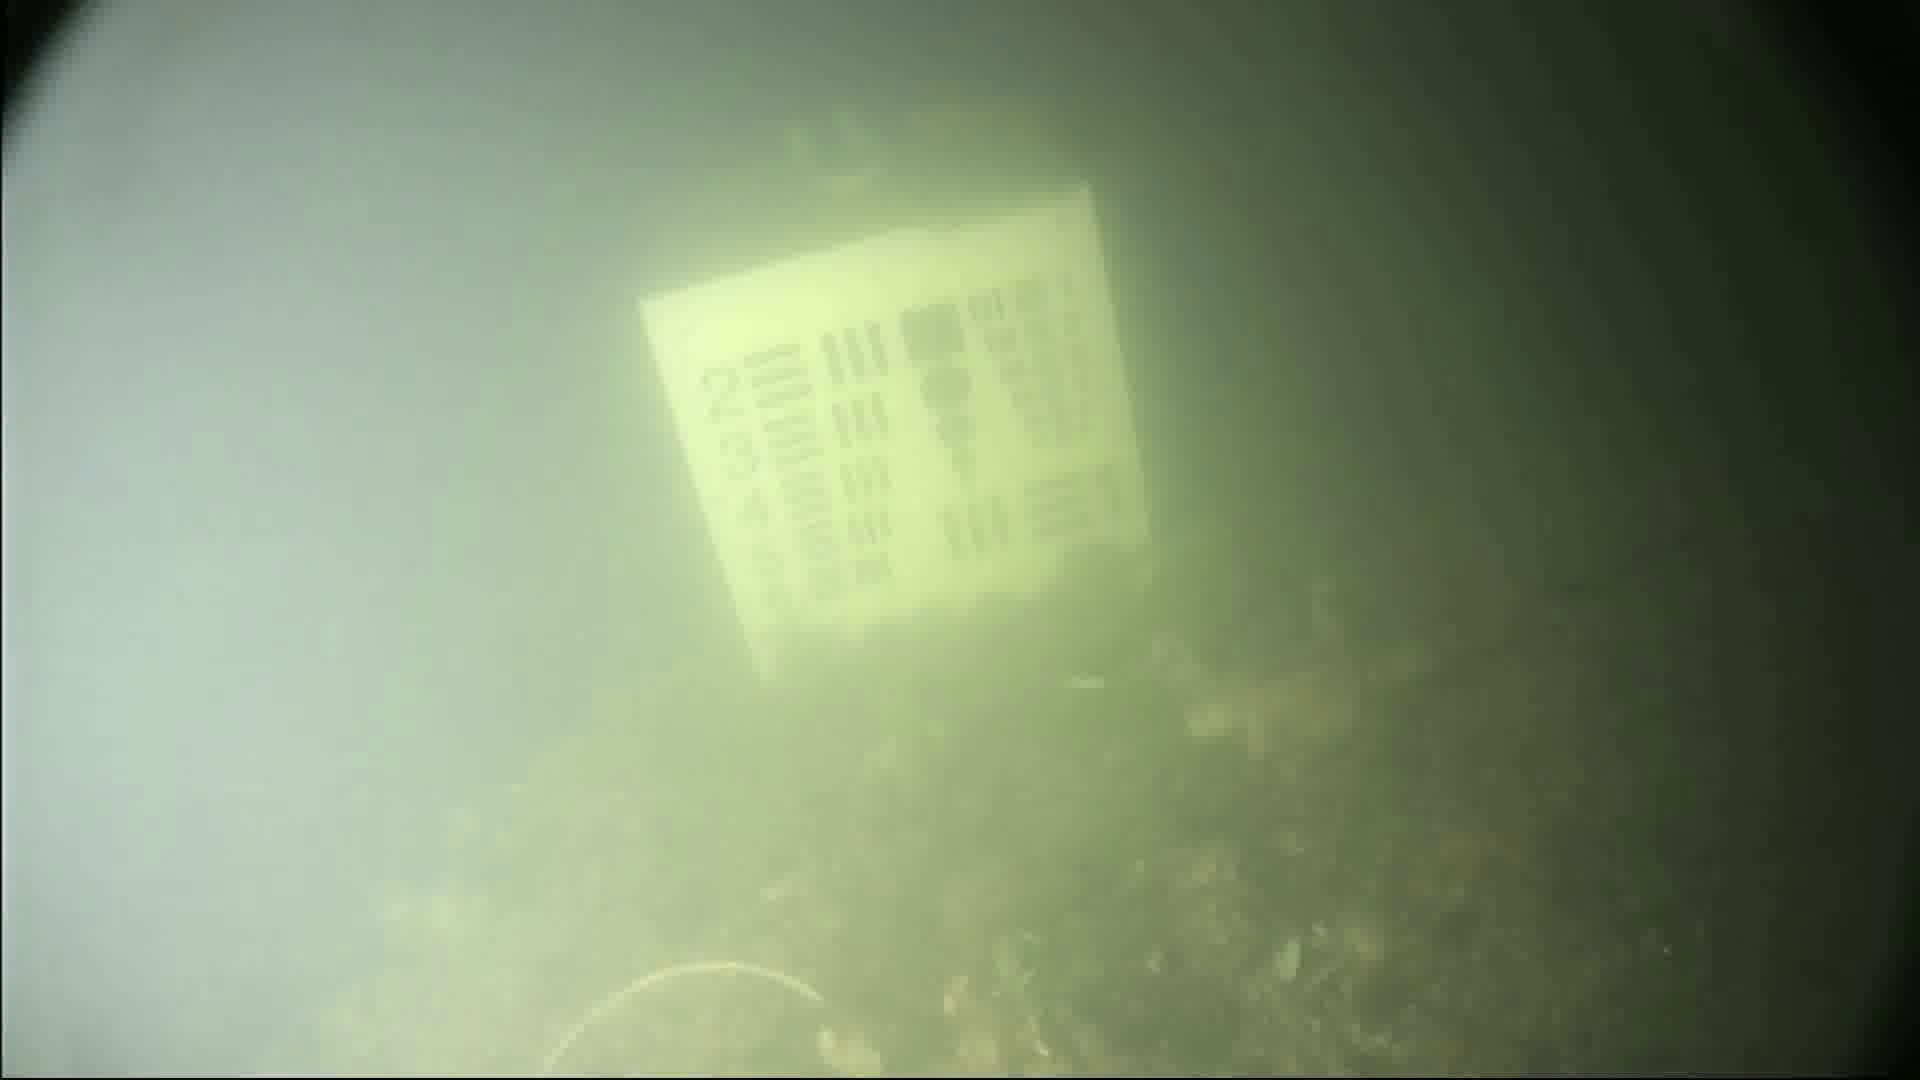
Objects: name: crab